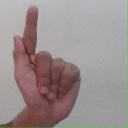
अक्षर: ळ